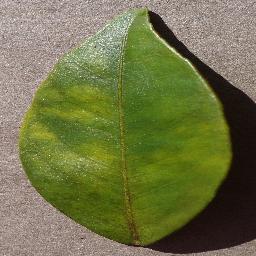
Label: Orange___Haunglongbing_(Citrus_greening)